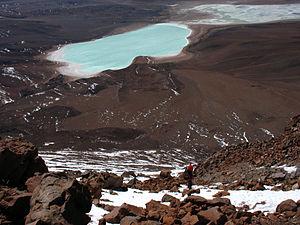
La réserve nationale de faune andine Eduardo Avaroa en Bolivie est une vaste zone de protection de la nature de 7 000 km², située dans le département de Potosí, aux